Lari Castellum

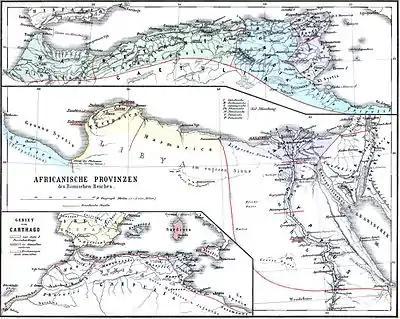
Roman North Africa

The Diocese of Lari Castellum (Dioecesis Laritana) is a suppressed and titular see of the Catholic Church. province of Mauritania Caesariensis. Lari Castle is centered on "Imilaën" in modern Algeria and the current titular bishop is Ramiro Díaz Sánchez, OMI, former vicar apostolic of Machiques.